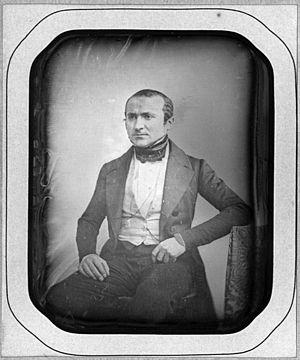
Numérisation d'un Daguerréotype d'Auguste-Émile Egger en 1844 - Atelier inconnu - Daguerréotype appartenant encore à la famille (A.Egger)
Auguste-Émile Egger, né le 18 juillet 1813 à Paris et mort le 30 août 1885 à Royat, est un helléniste français. Il épouse le 25 mars 1845 à Paris Élisabeth Dehèque, fille de l'helléniste Félix Désiré Dehèque et de Victorine Solvet. Il est le père d'Ida Egger, qui épousera le médecin Léon Lereboullet, de Victor Egger, professeur de philosophie, psychologue et épistémologue français, ainsi que du grammairien Maximilien Egger, agrégé des lettres et de grammaire, docteur de l'université de Paris et professeur au lycée Henri-IV.